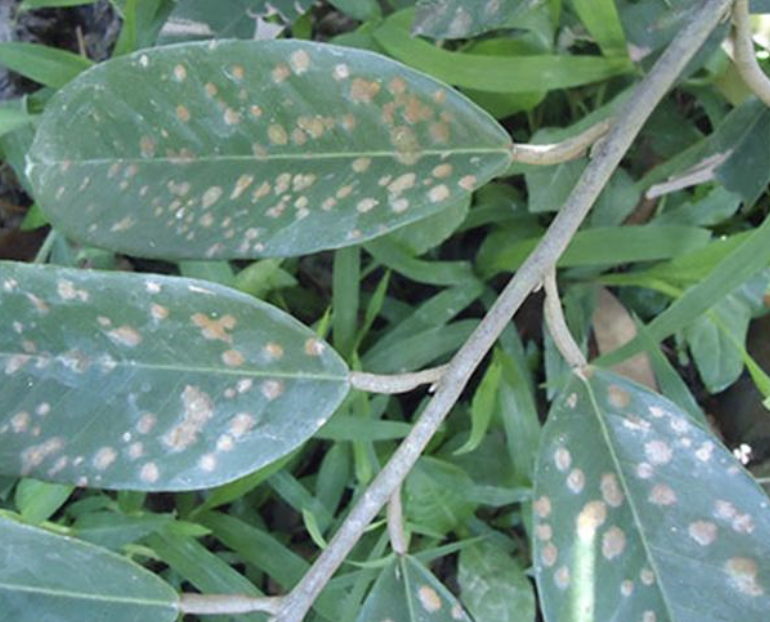
Label: pink_disease